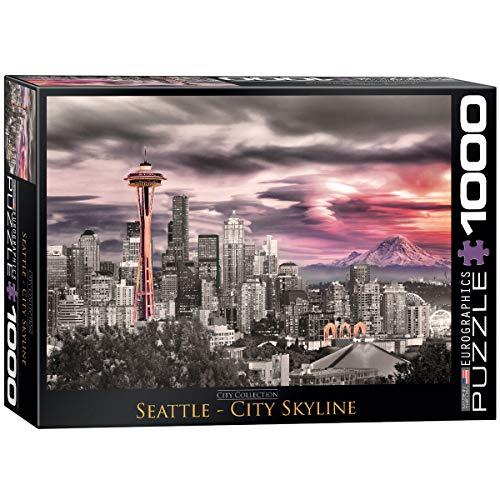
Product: EuroGraphics Seattle City Skyline Puzzle (1000-Piece)
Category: Toys & Games | Puzzles | Jigsaw Puzzles
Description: Great Condition.
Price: $17.99
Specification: ProductDimensions:19.2x26.5x0.1inches|ItemWeight:1.48pounds|ShippingWeight:1.59pounds(Viewshippingratesandpolicies)|DomesticShipping:ItemcanbeshippedwithinU.S.|InternationalShipping:ThisitemcanbeshippedtoselectcountriesoutsideoftheU.S.LearnMore|ASIN:B00K8ZNV0S|Itemmodelnumber:6000-0660|Manufacturerrecommendedage:9-15years